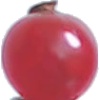
Label: redcurrant